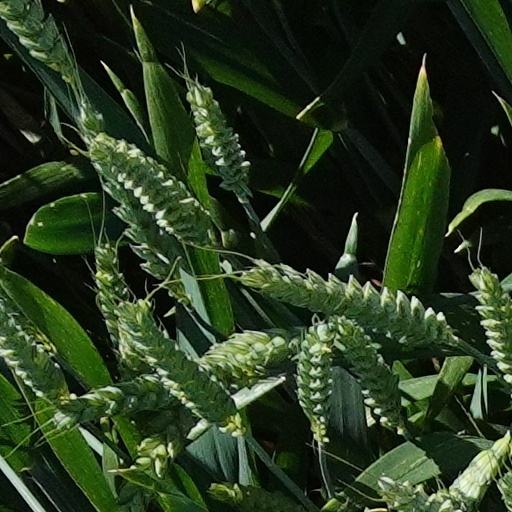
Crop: wheat